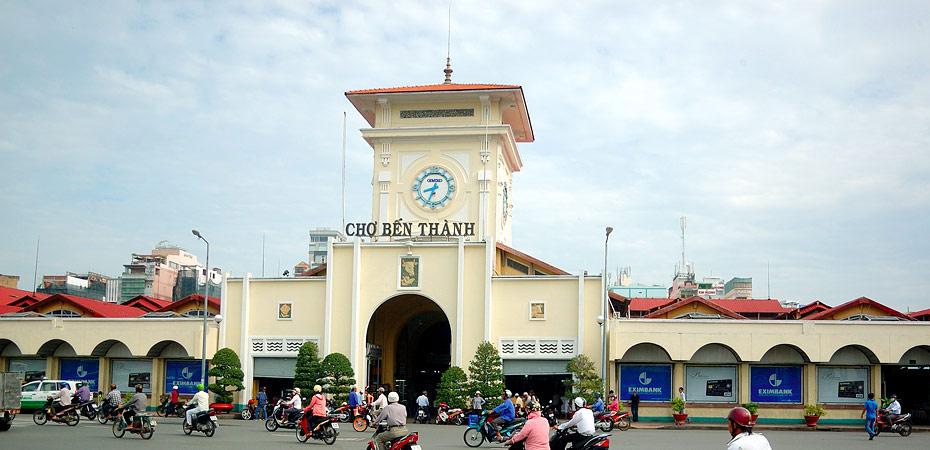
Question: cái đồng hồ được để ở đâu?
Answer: ở trên tháp của chợ bến thành